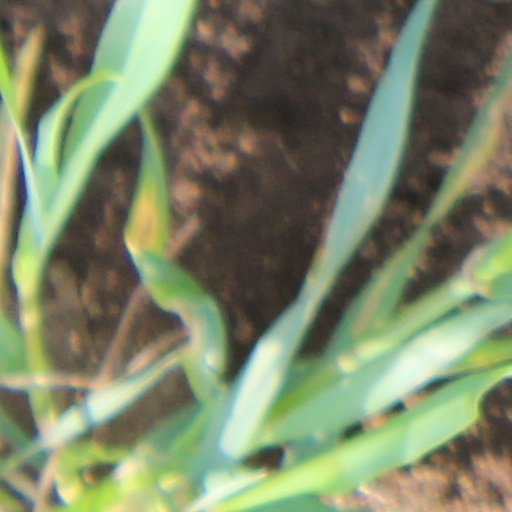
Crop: wheat